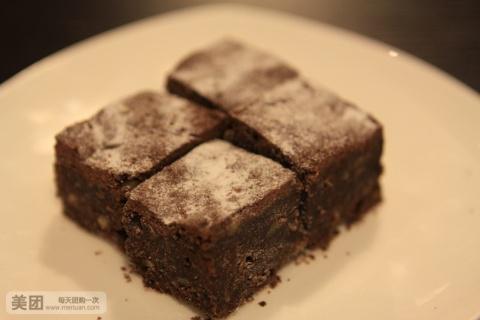
Label: brownie